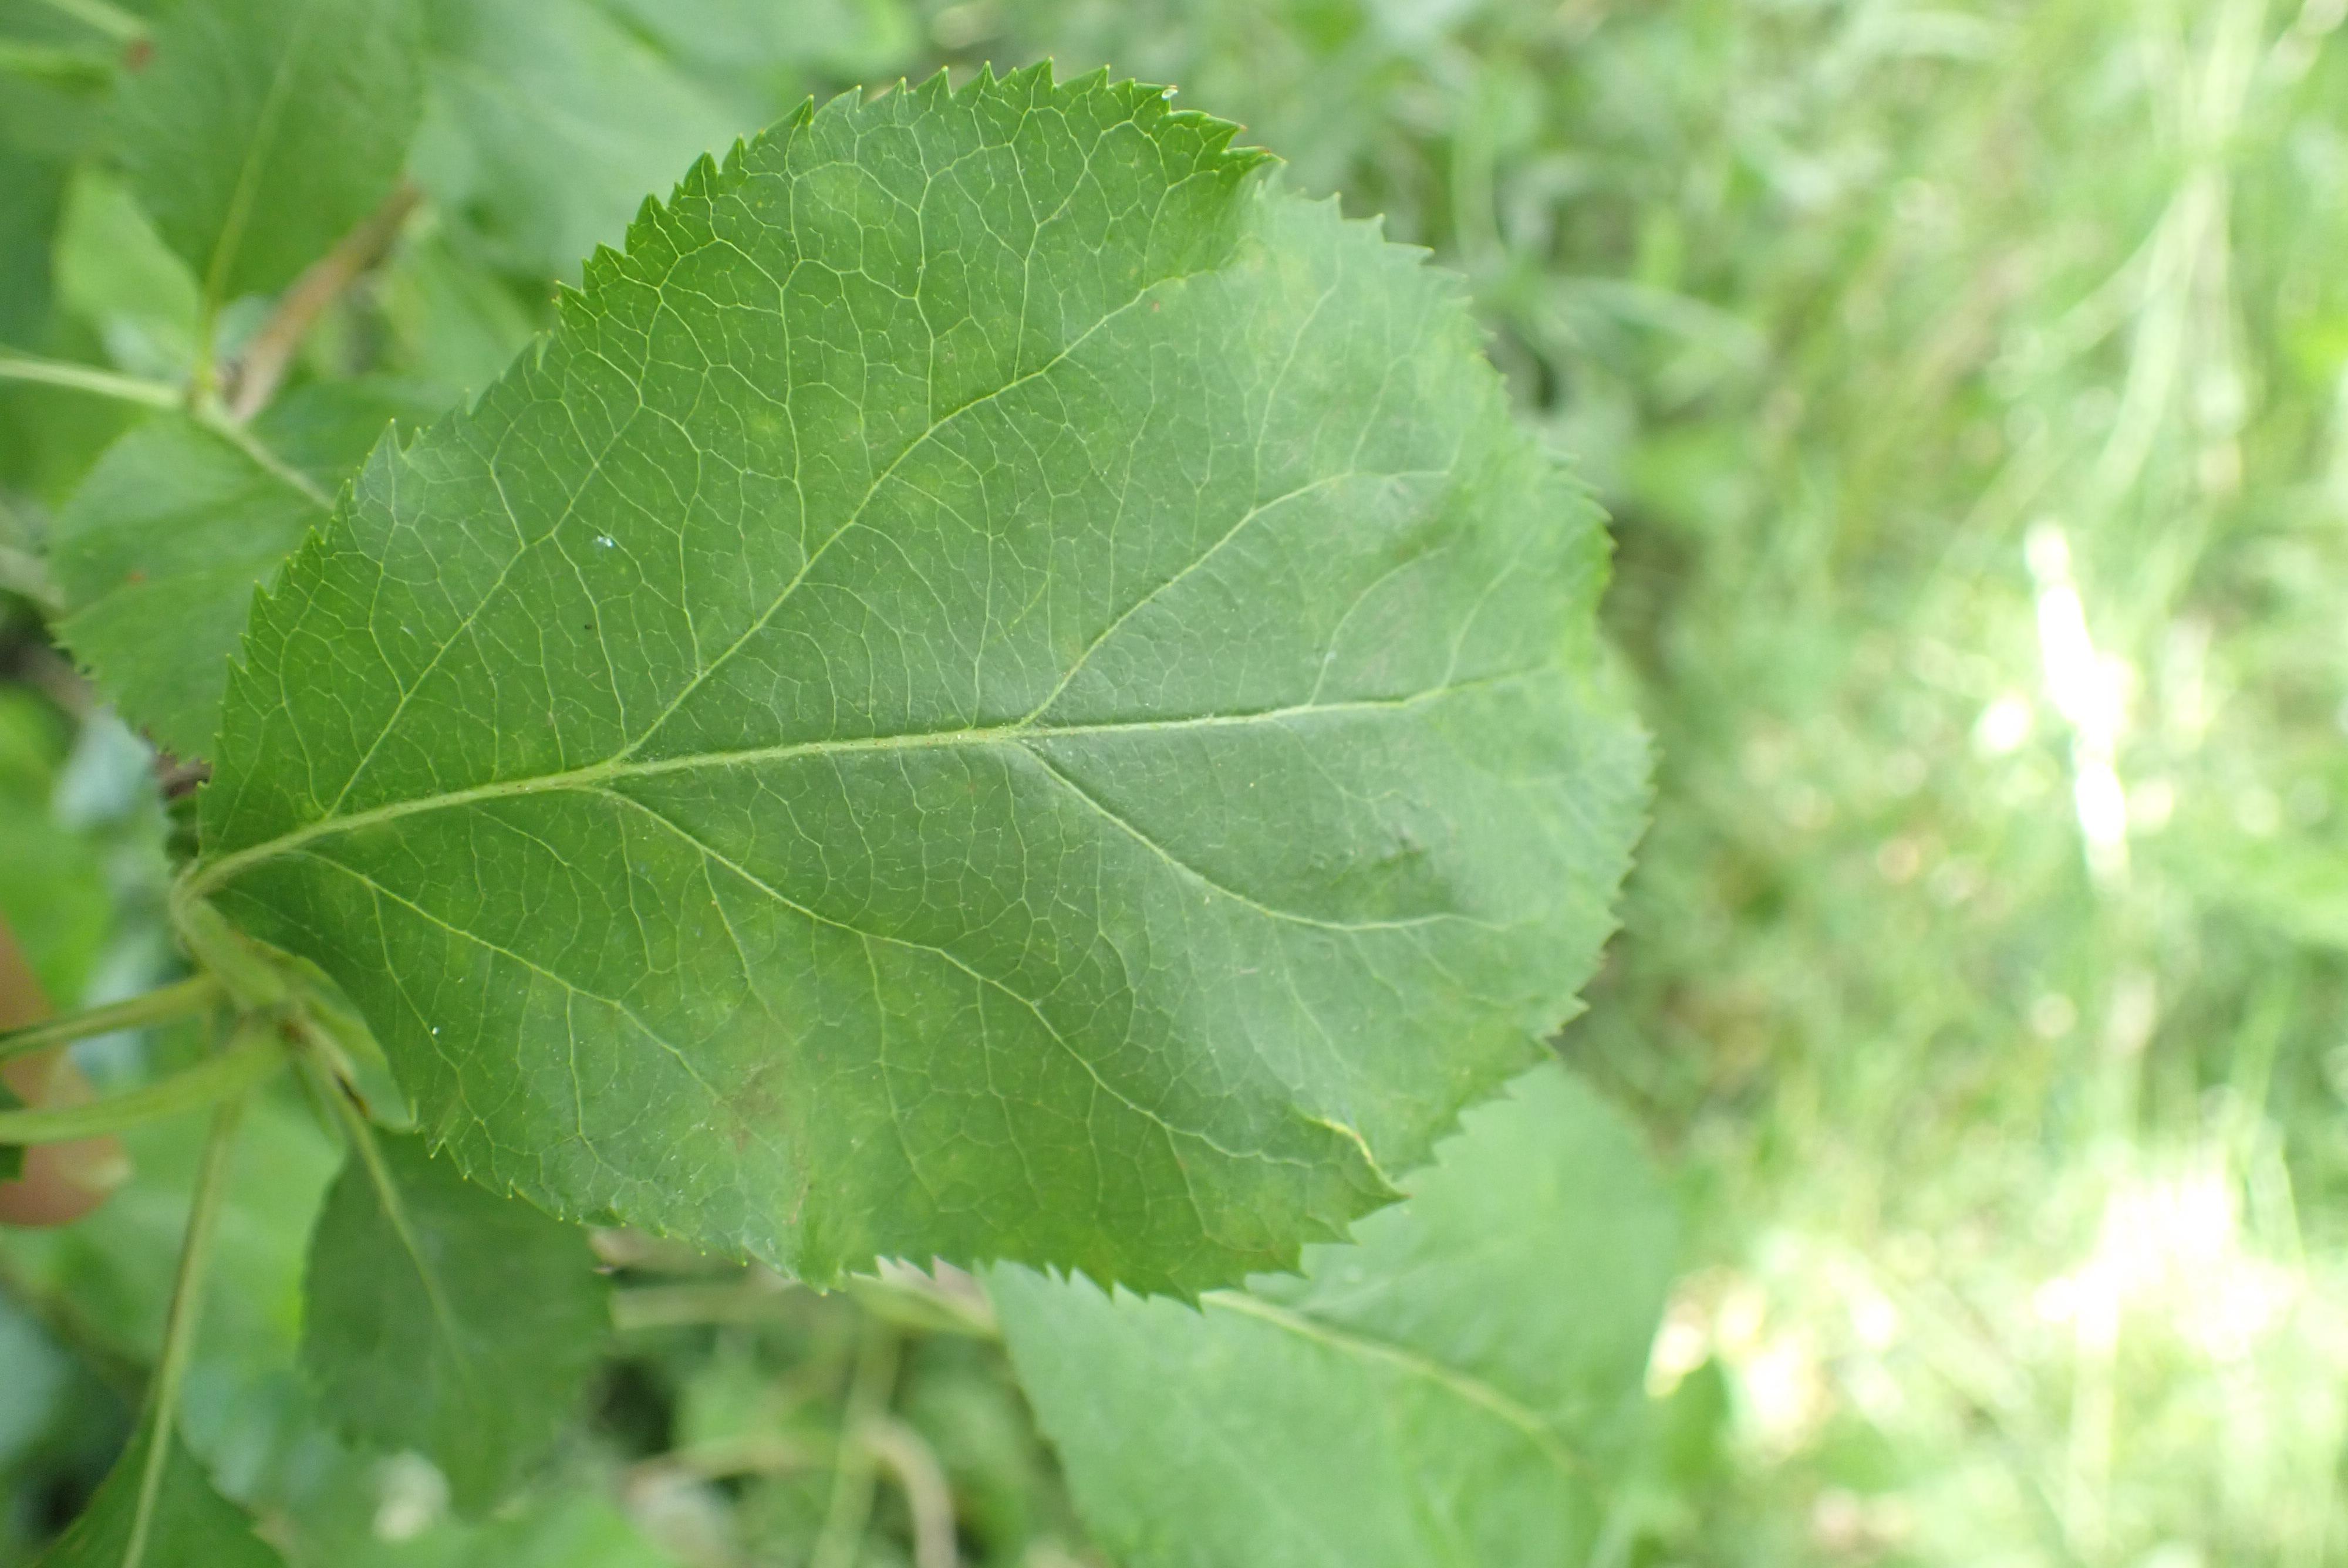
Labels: scab